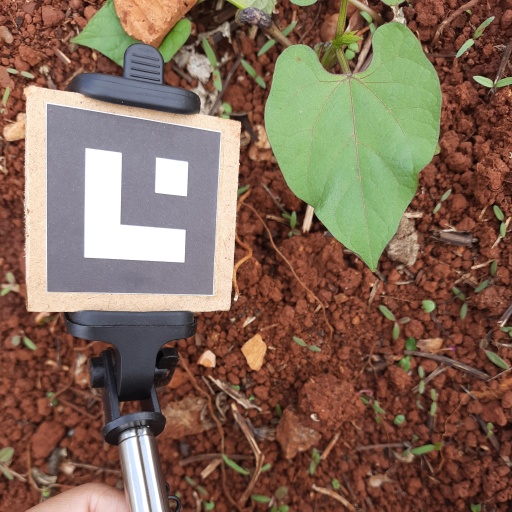
Observations: wavy surface, no eating holes, under cloudy sky